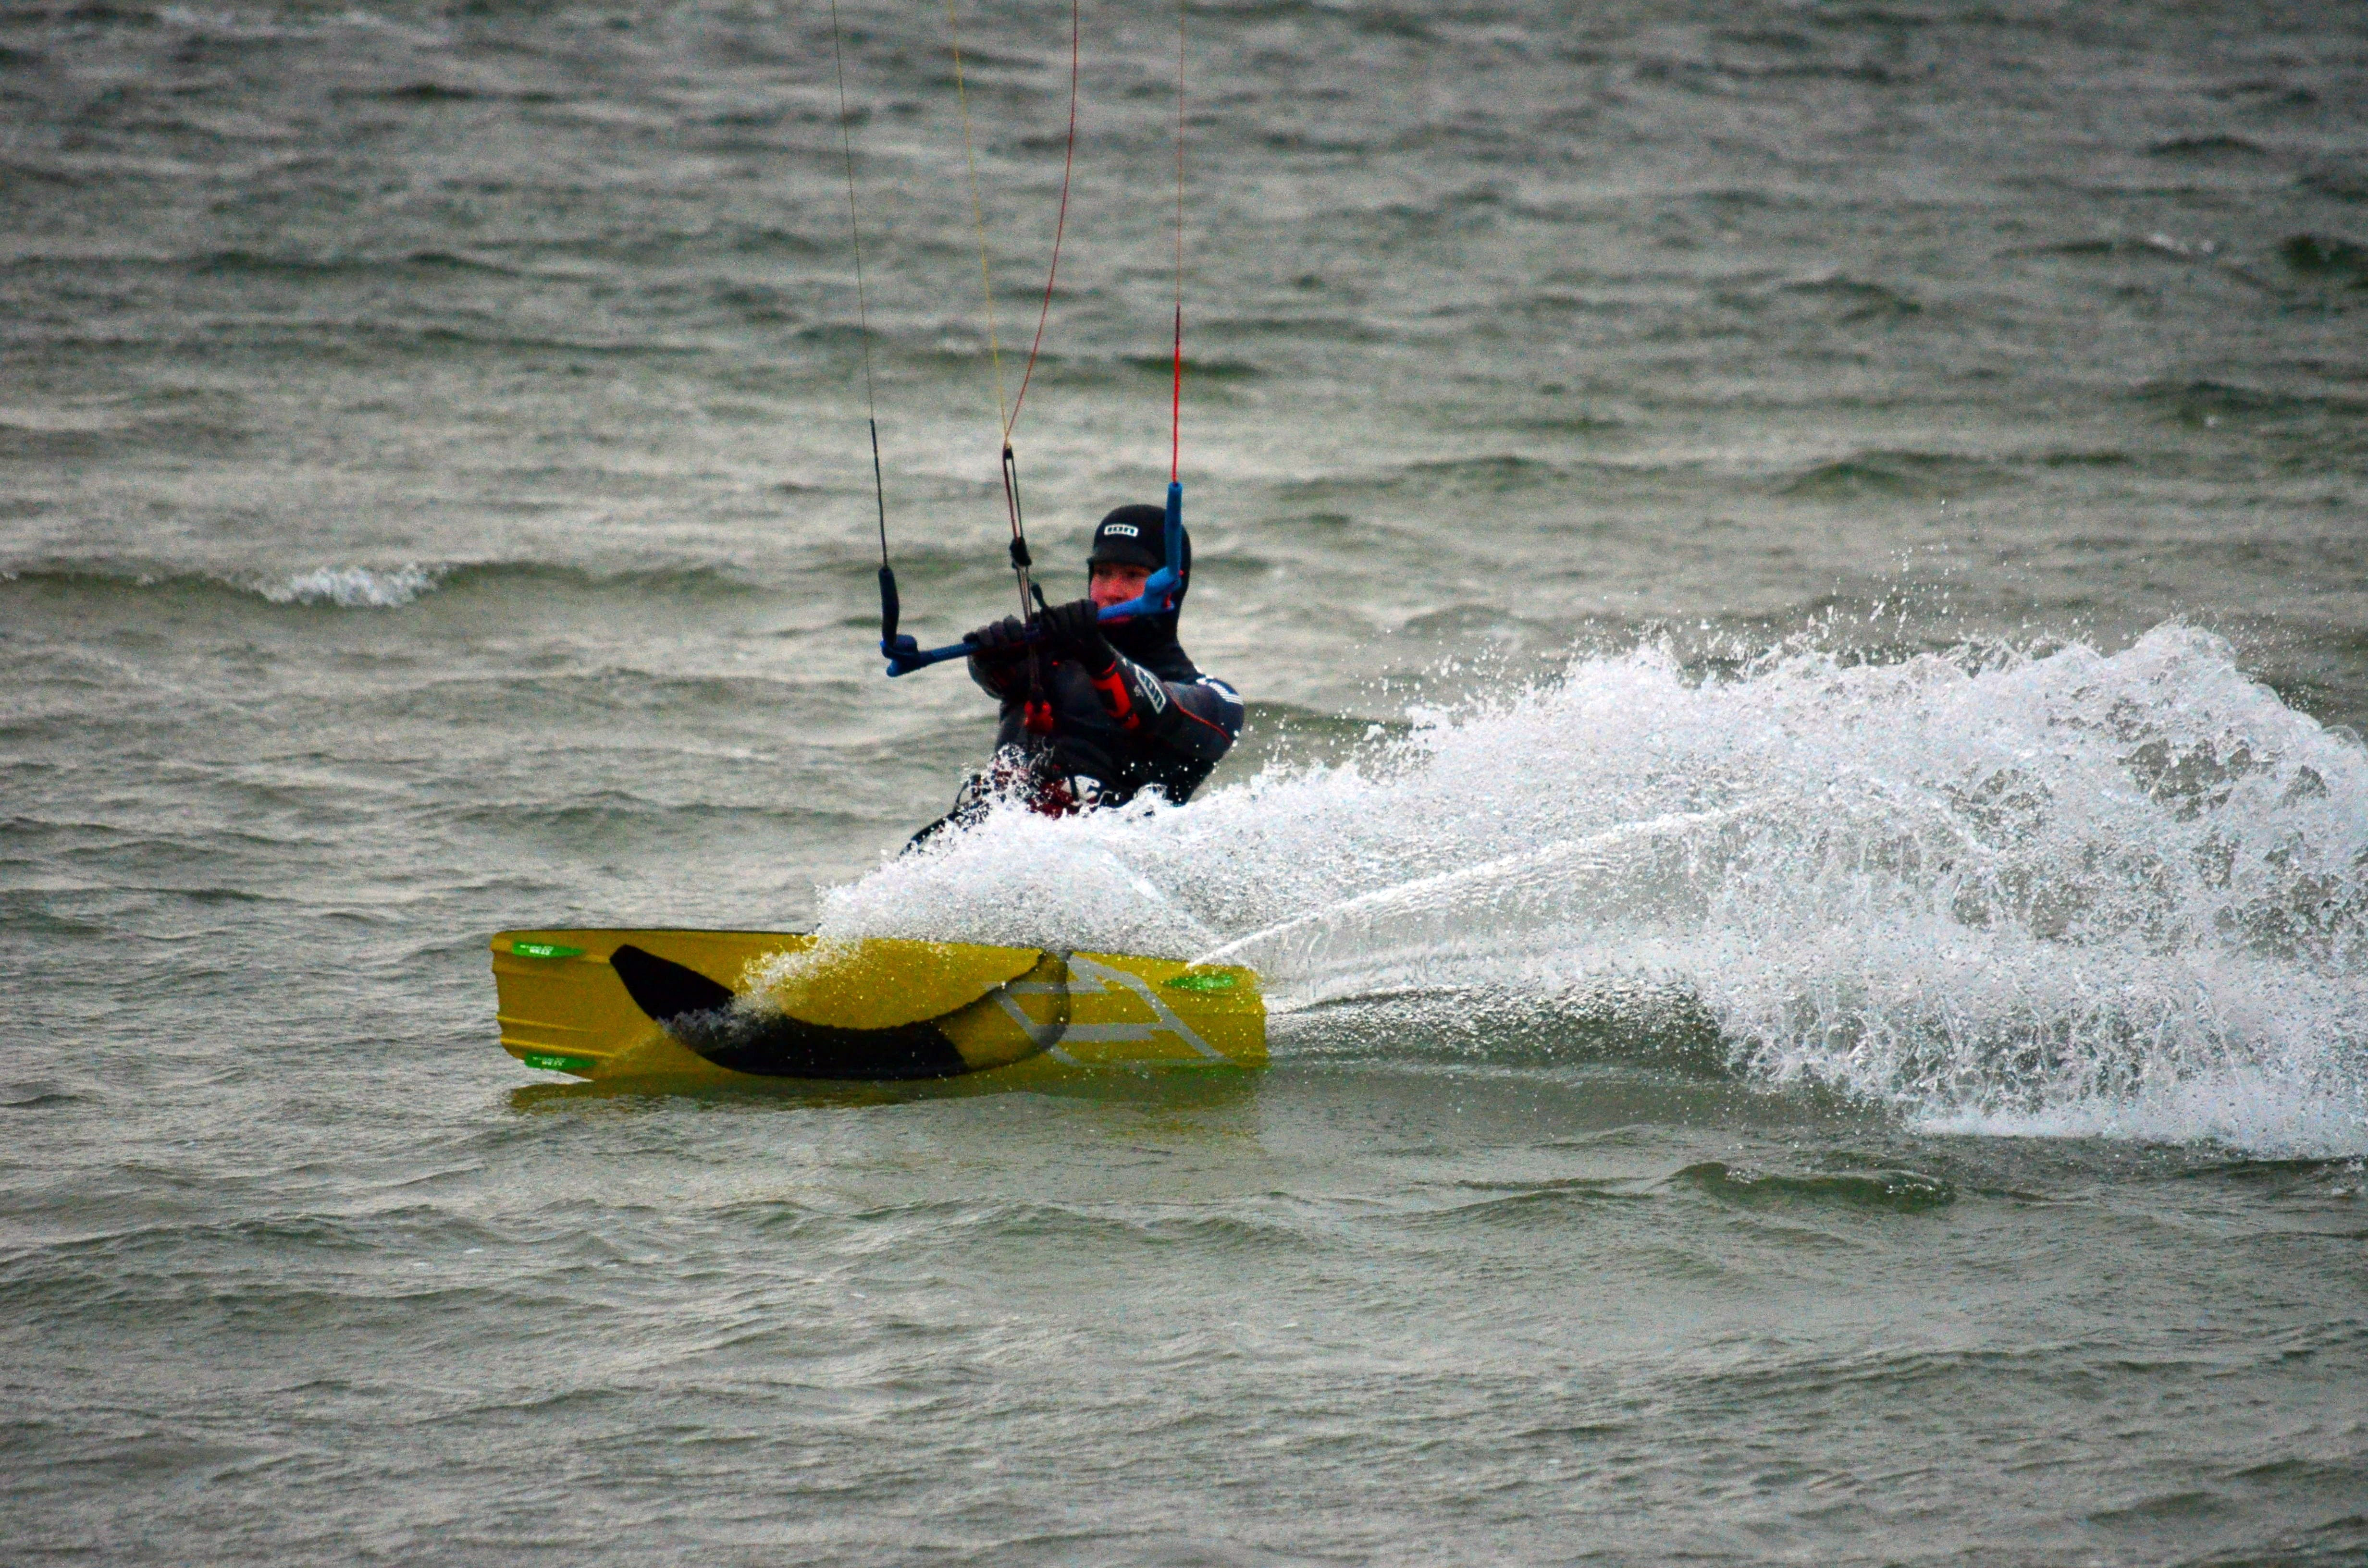
sea, sky, sport, boat, wind, jump, surf, paddle, vehicle, kite, extreme sport, kayak, sports equipment, sports, boating, kayaking, watercraft, kitesurfing, kitesurfer, water sport, kite surfing, sea kayak, kiters